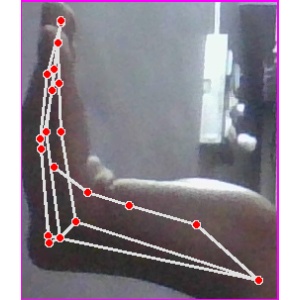
अक्षर: स